National Socialist Underground murders

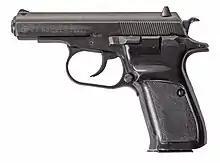
A 7.65 mm caliber CZ 83 handgun as used for the murders

Originally, suspicions surrounded the family and friends of the victims. German security services also blamed the murders on the Turkish mafia during the period of killings. Right-wing groups were never mentioned and investigated.